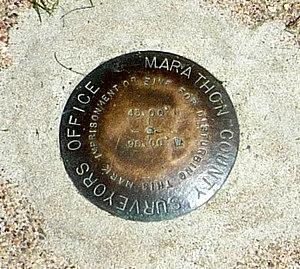
Les points 45×90 sont les quatre points de la surface de la Terre situés à mi-latitude entre les pôles et l'équateur, et à mi-longitude entre le méridien de Greenwich et le 180ᵉ méridien. Ils constituent également les centres des intersections entre les hémisphères nord et sud d'une part, et est et ouest d'autre part.